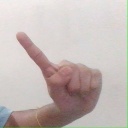
अक्षर: ए